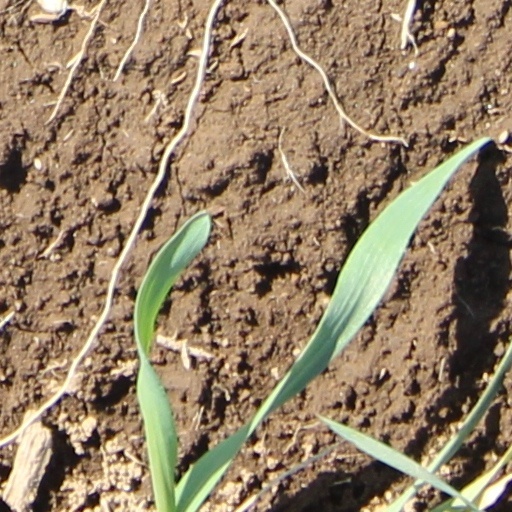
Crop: wheat